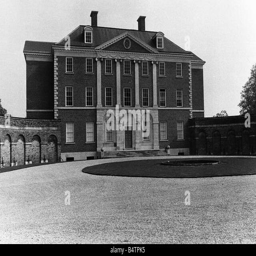
house left to the nation by politician when he died he stipulated that the house should only be